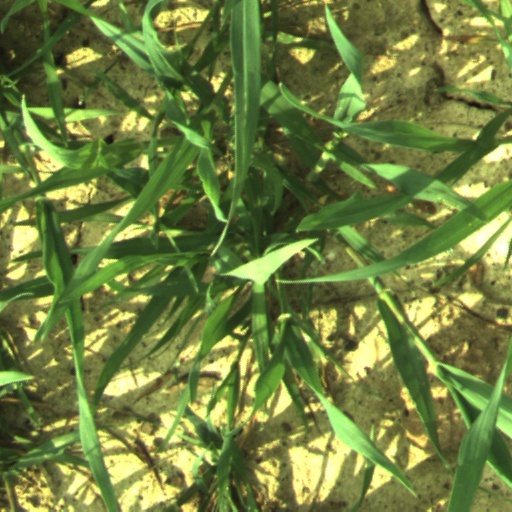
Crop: wheat